The April Fools

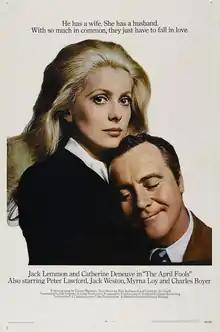
Theatrical release poster (One sheet)

The April Fools is a 1969 American romantic comedy film directed by Stuart Rosenberg and starring Jack Lemmon and Catherine Deneuve. The film was produced through Lemmon's independent film production company, Jalem Productions.